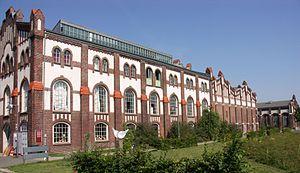
Waltrop est une ville allemande située dans le nord de la Ruhr au nord-ouest du Land de Rhénanie-du-Nord-Westphalie. Elle appartient à l'arrondissement de Recklinghausen dans le district de Münster. Cette petite ville est connue pour le vieil ascenseur à bateaux de Henricheburg.
Voici une liste de mines situées en Allemagne excluant celles de Rhénanie-du-Nord-Westphalie, listées sur l'article dédié liste de mines en Rhénanie-du-Nord-Westphalie.